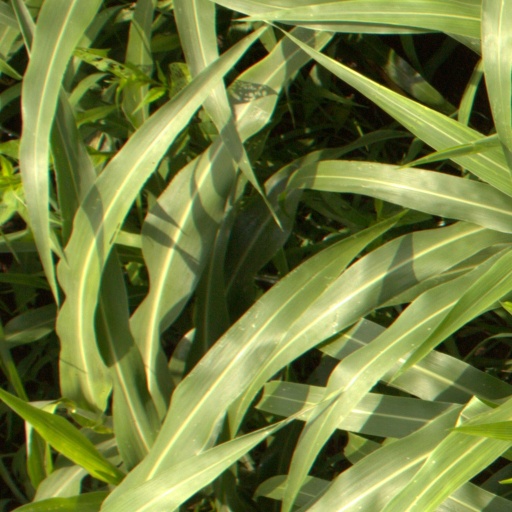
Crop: sorghum